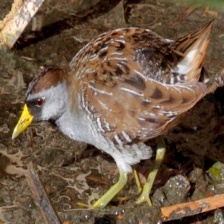
Species: SORA
Scientific name: PORZANA CAROLINA
ImageNet parent category: european_gallinule